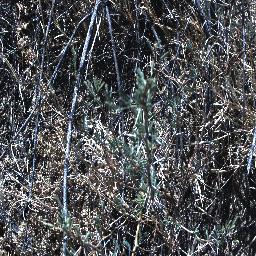
Label: prickly_acacia